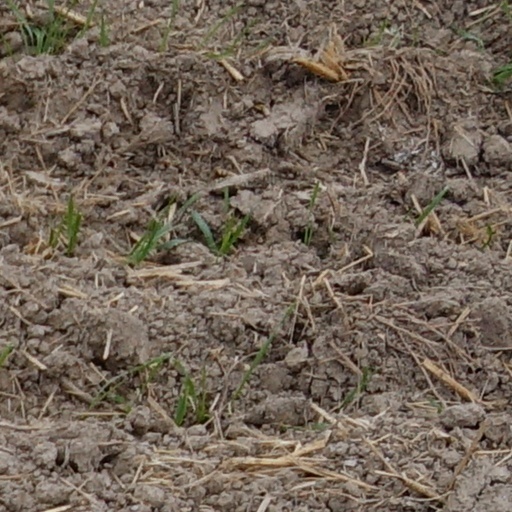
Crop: wheat